Scientology in Germany

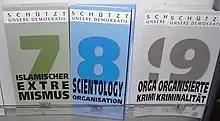
Information leaflets on Islamic extremism, Scientology and organized crime, published by the Bavarian Office for the Protection of the Constitution

As noted by the religious scholar Hubert Seiwert, Scientology came to be seen as a "serious political danger that not only threatened to turn individuals into will-less zombies, but was also conspiring to overthrow the democratic constitution of the state". This view of Scientology as a public enemy, Seiwert adds, "became a matter of political correctness": senior political figures became involved in launching campaigns against Scientology, and being suspected of any association with it resulted in social ostracism. Stephen A. Kent, writing in 1998, noted that officials at all levels of German government shared the insistence that Scientology should be suppressed. Scientology was viewed as "a totalitarian, business-driven organization [...] guilty of significant human rights abuses." Officials examining primary and secondary sources, legal documents, and the testimony of former members, concluded that the organization was "antithetical to a democratic state". Federal ministries and state governments were asked to use all legal means at their disposal to check the activities of Scientology.